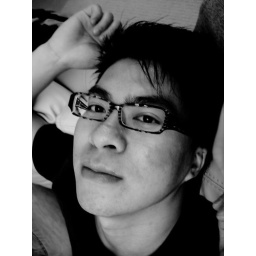
King in black and white